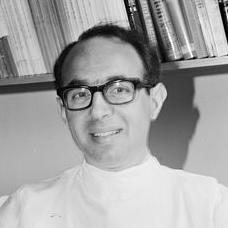
Age: 40